Pedro Lemebel

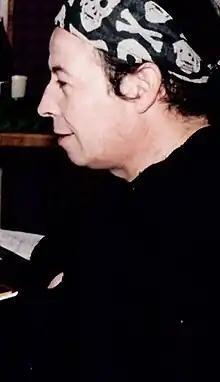

Pedro Segundo Mardones Lemebel (21 November 1952 – 23 January 2015) was a Chilean essayist, chronicler, performer and novelist. He was openly gay and known for his cutting critique of authoritarianism and for his humorous depiction of Chilean popular culture, from a queer perspective. He was nominated for Chile's National Literature Prize in 2014. He died of laryngeal cancer on 23 January 2015 in Santiago, Chile.